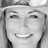
Emotion: happy